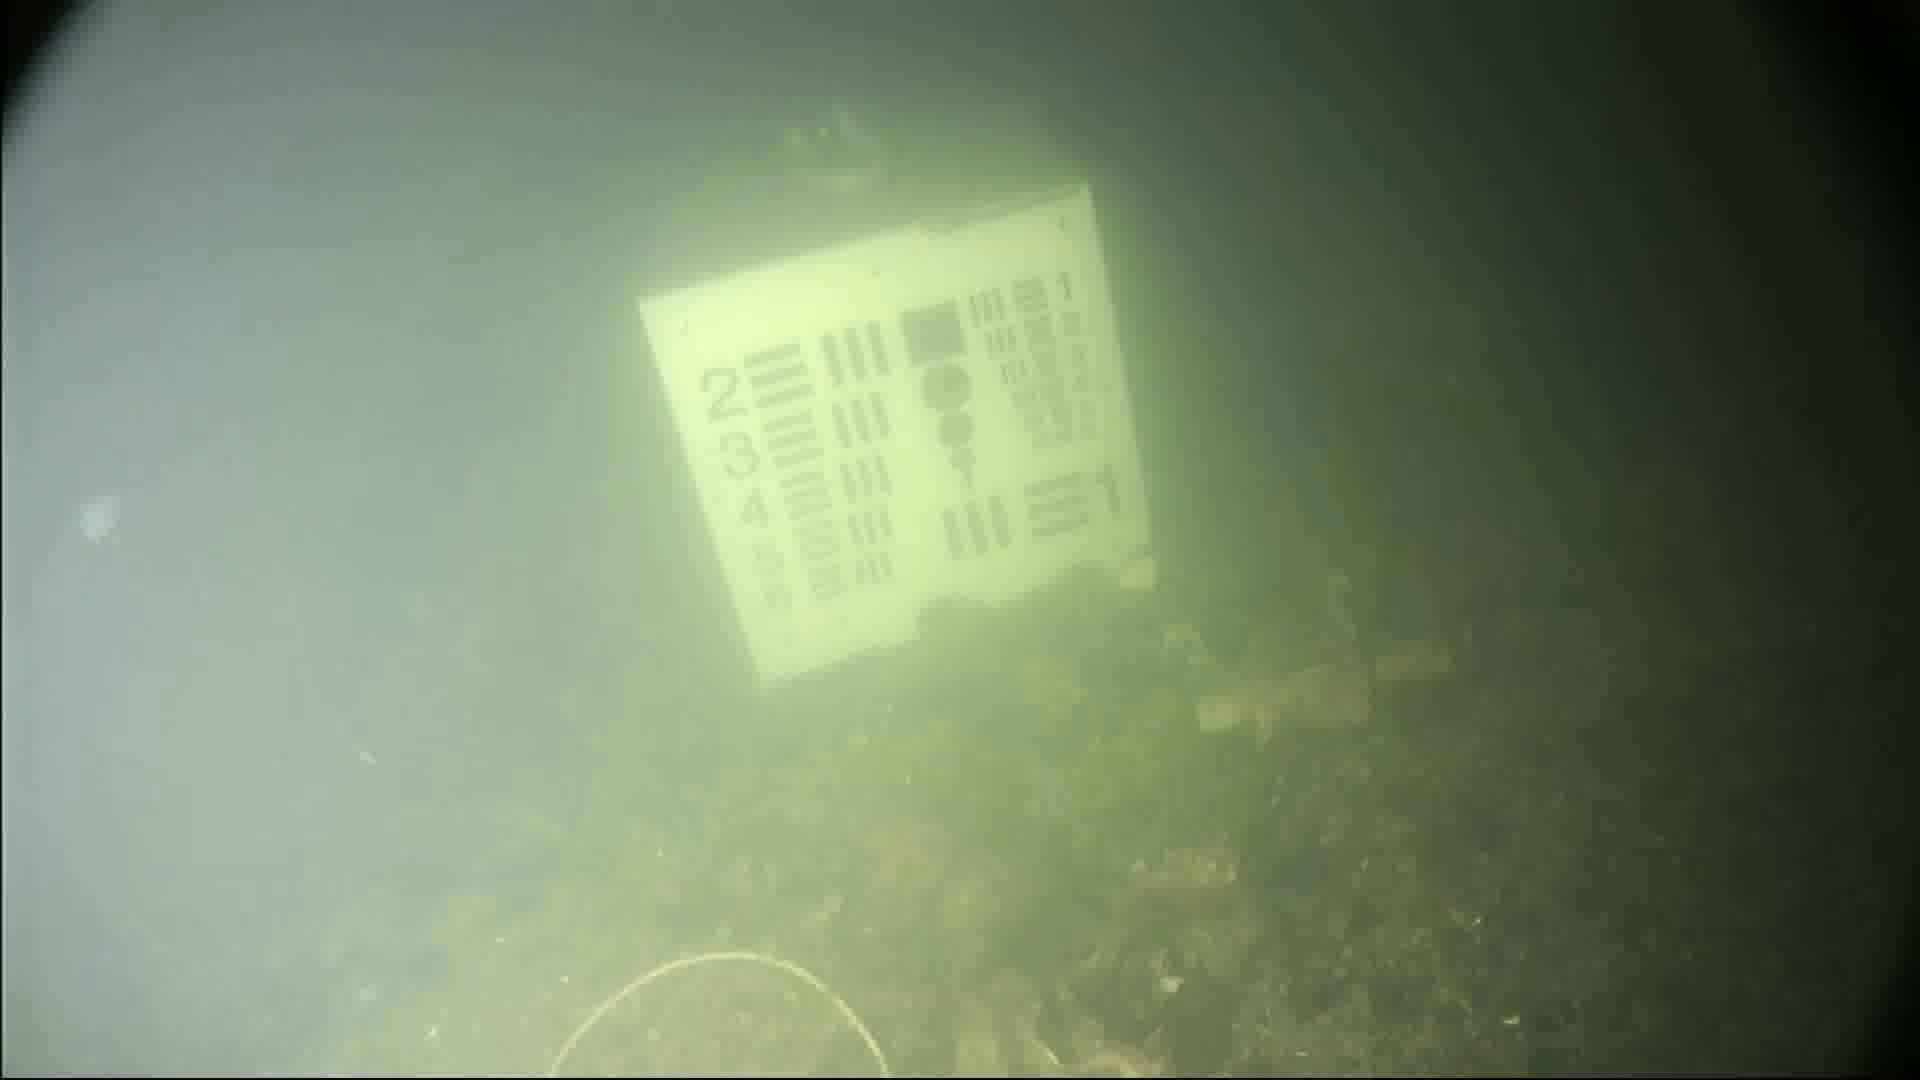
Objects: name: jellyfish